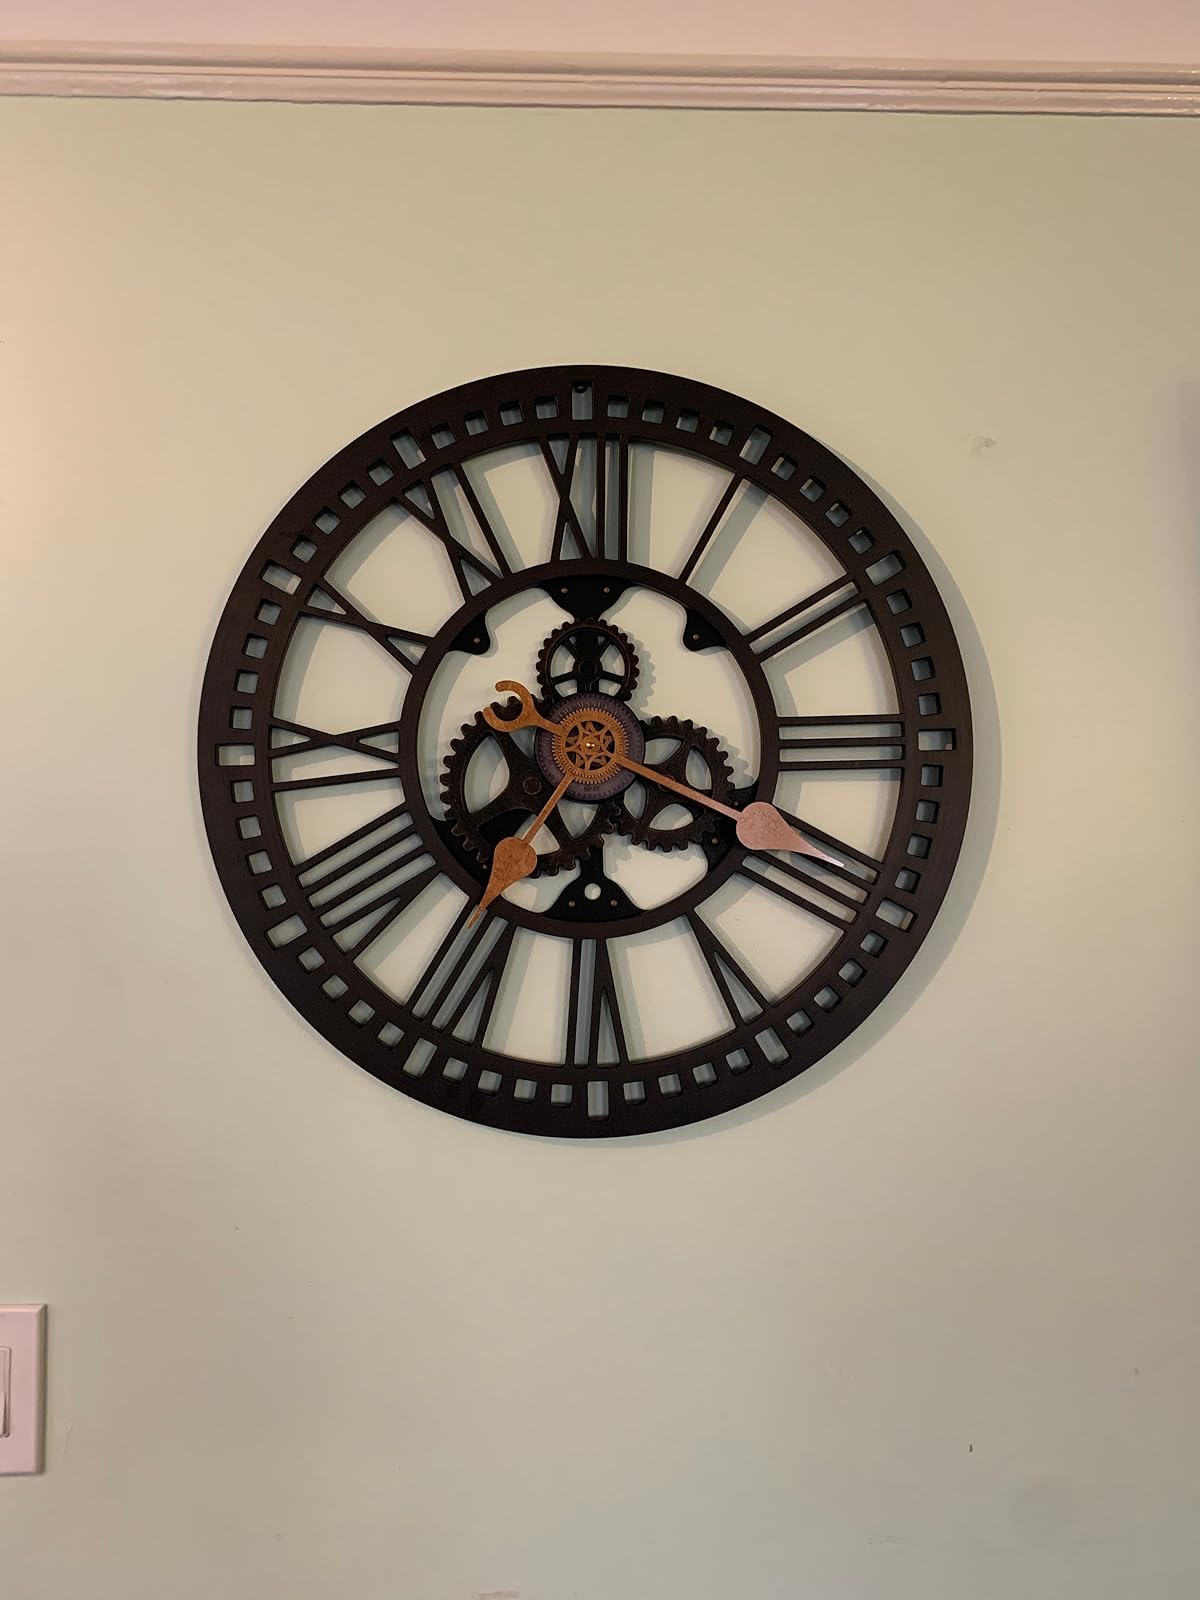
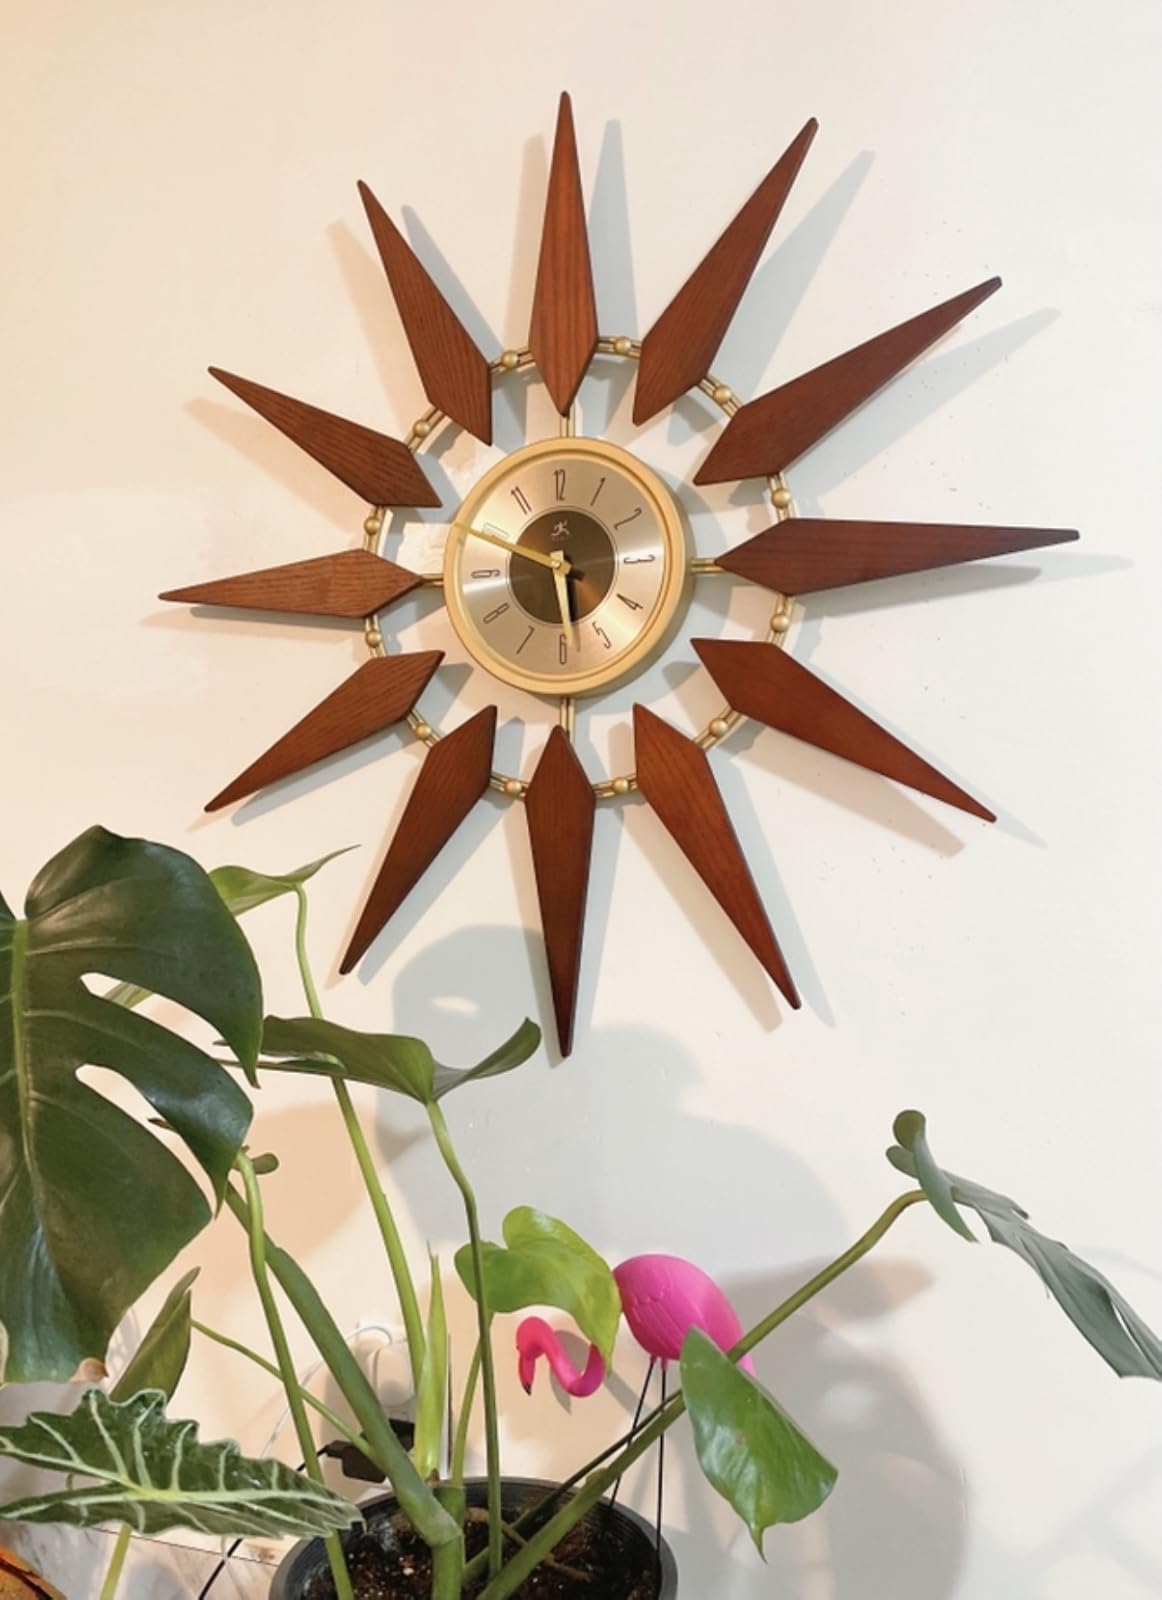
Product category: clock
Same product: no